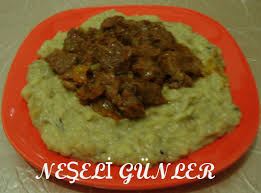
Yemek: hunkar_begendi